Kittelsthal Dripstone Cave

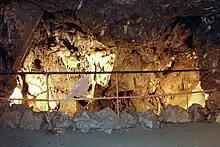
Wolfsschlucht

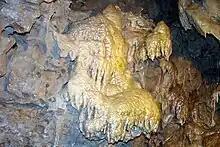
Dripstones at the lowest point

A large part in the development and expansion of the cave from 1894 to 1896 was played by the operator of the mining facility, Steiger Hess from Kittelsthal. An inclined gallery with stairs was created, the current access to the cave, which connects the mining cavities of shafts 1 and 2. In 1895, the first guided tours of the cave took place, and it was ceremoniously opened in 1896 with a sermon on the mountain. Steiger Hess was the first cave guide. The former material building and the washroom of the mining facility were transformed into the restaurant "Zur Tropfsteinhöhle". The cave entrance was built over and a ticket office with a lounge and souvenir sale was erected. In the first years of the show cave operation, the cave was illuminated with gas. At the beginning of the 20th century, speleologists were looking for new cavities. In 1918, according to other sources already from 1913/1914, electric lighting with colored lamps was installed in sections and the cave was decorated with green plants and garden gnomes. The lighting was redesigned several times until 1936. The designation of the cave varied until World War II. In the publications of the Thuringian Cave Society it appeared as "Thaler Tropfsteinhöhle" or "Tropfsteinhöhle bei Thal". Since the end of the war it has been called exclusively Kittelsthal Dripstone Cave. The entire show cave and parts of the remaining cave area are located in the Kittelsthal district. In the 1960s, the Eisenach District Council invested 18,000 marks in safety work in the access gallery and in the Big Grotto by the Quent company from Farnroda. In 1954, the guide service, which had been discontinued in 1945, was resumed. A cave guide and a salesperson were employed on an hourly basis. In 1966, the Raimund family sold the cave to the community of Kittelsthal. In the last full year of operation, about 4000 people visited the cave, half of whom were school children. The fee for guided tours from the beginning of June to the end of September was 0.80 Mark for adults and 0.50 Mark for children. In the spring of 1968 there was a mining ceiling. As a result, the cave was closed for safety reasons.